Sahlen Field

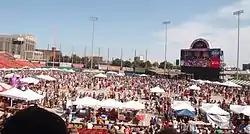
National Buffalo Wing Festival, September 2012

The Buffalo Bisons have presented a yearly post-game Summer Concert Series at the venue since 1988, featuring performances from national touring acts and the Buffalo Philharmonic Orchestra.